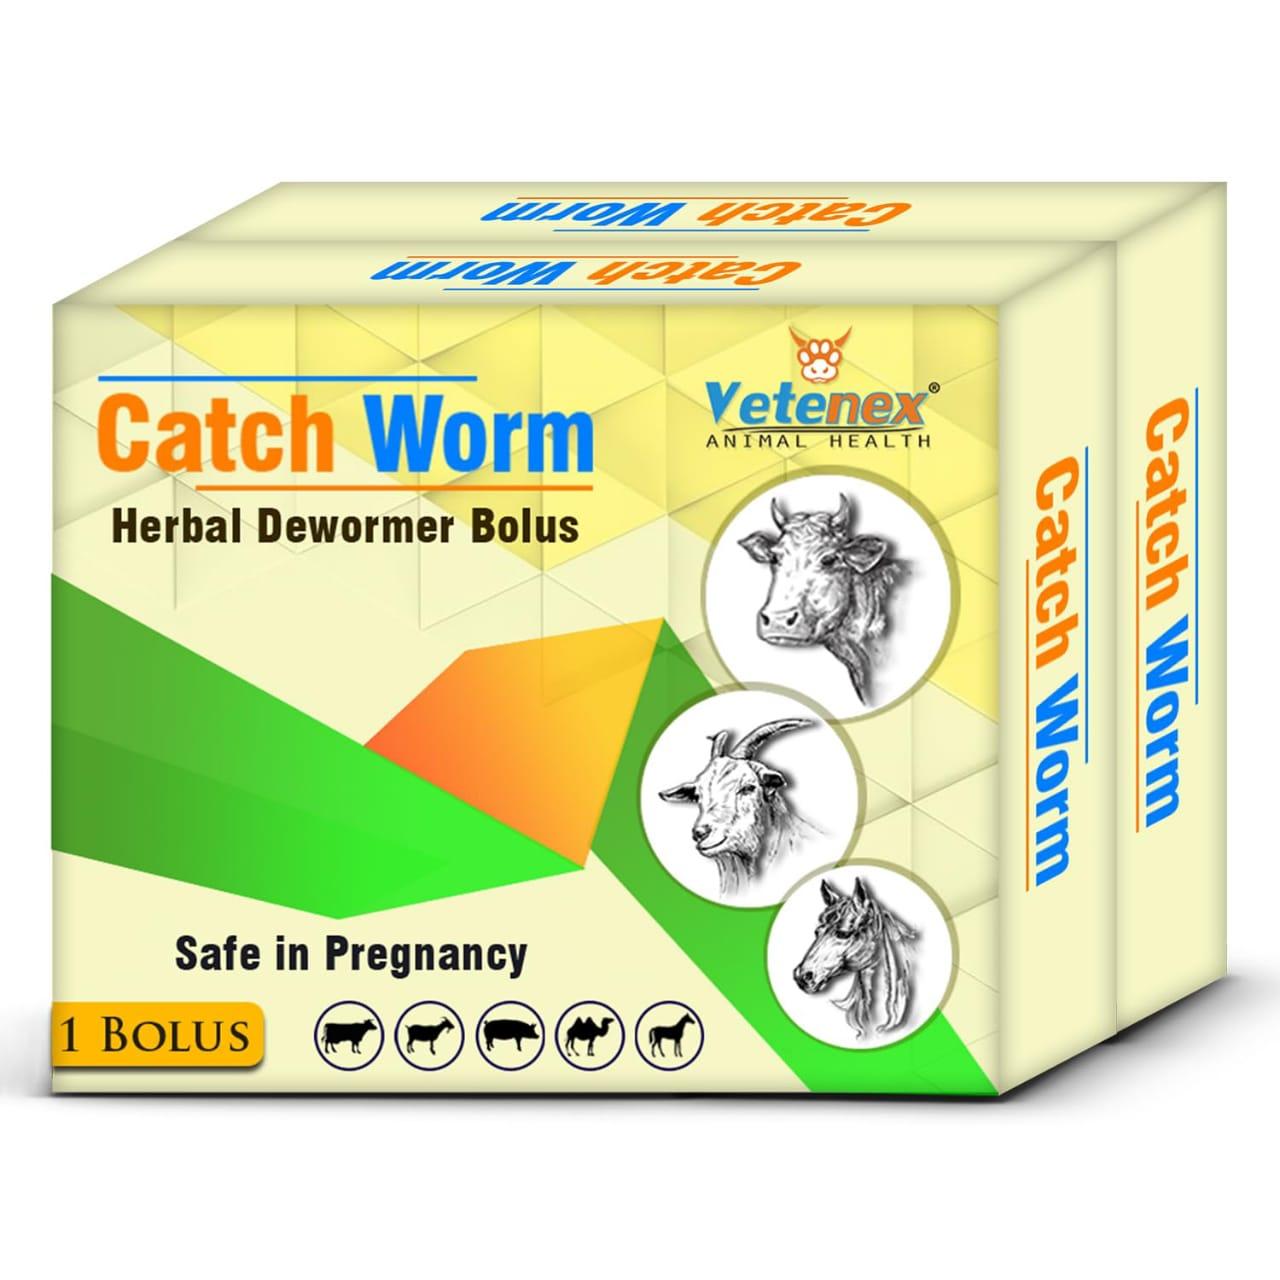
Hiki ni kidonge cha minyoo cha mimea, ni dawa inayotumiwa kutibu minyoo na inafaa kwa wanyama. Kifungashio chake kina rangi mbalimbali ikiwemo nyeupe na kijani na kina picha ya nyota tatu, kina maelezo kuhusu matumizi na usalama kwa ujauzito yaliyoandikwa wazi.